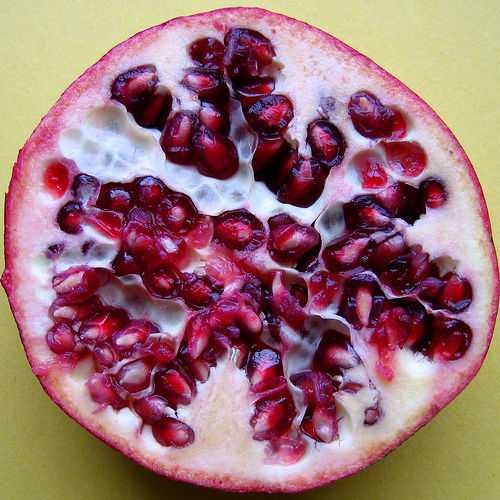
Label: Pomegranate